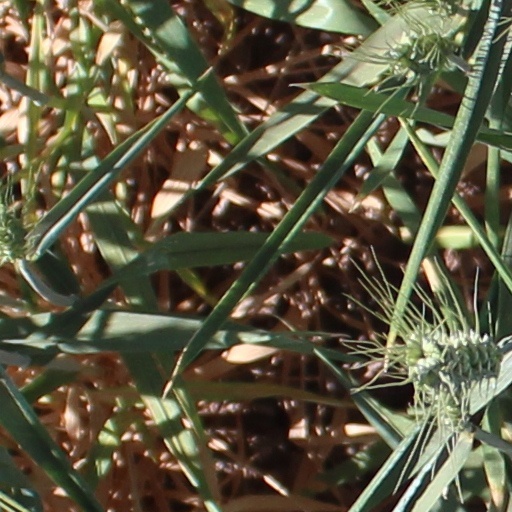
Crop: wheat